Chichibu incident

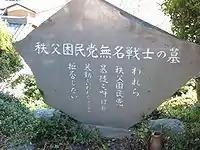
Memorial to the "unnamed dead" of the Chichibu Incident at Onraku-ji, Chichibu, Saitama

The , also known as Chichibu revolt, was a large-scale peasant revolt in November 1884 in Chichibu, Saitama, a short distance from Japan's capital. It lasted about two weeks.